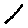
Label: 1